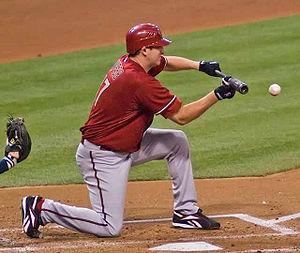
Au baseball, un amorti, aussi appelé amorti-sacrifice est une action réalisée par un frappeur, qui « sacrifie » délibérément son tour au bâton en se laissant retirer facilement dans le but stratégique de faire avancer un ou des coureurs sur les buts.
Brandon Tyler Webb est un lanceur droitier qui évolue pour les Diamondbacks de l'Arizona de la Ligue majeure de baseball de 2003 à 2009.